Bobby Hull

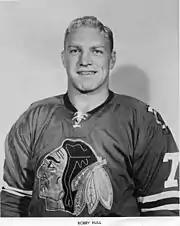
Hull with the Black Hawks in 1968

Hull had a solid debut year, finishing second in voting for the Calder Memorial Trophy. Hull originally wore numbers 16 and 7 as a Black Hawk but later switched to his famous number 9, a tribute to his childhood idol Gordie Howe. By his third season (1959–60), he led the league in goal- and point-scoring (the Art Ross Trophy), a double feat which he also achieved in 1961–62 and 1965–66. He led Chicago to the Stanley Cup in 1961—their third overall and first in 23 years. He finished second in point-scoring three further times.